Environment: real
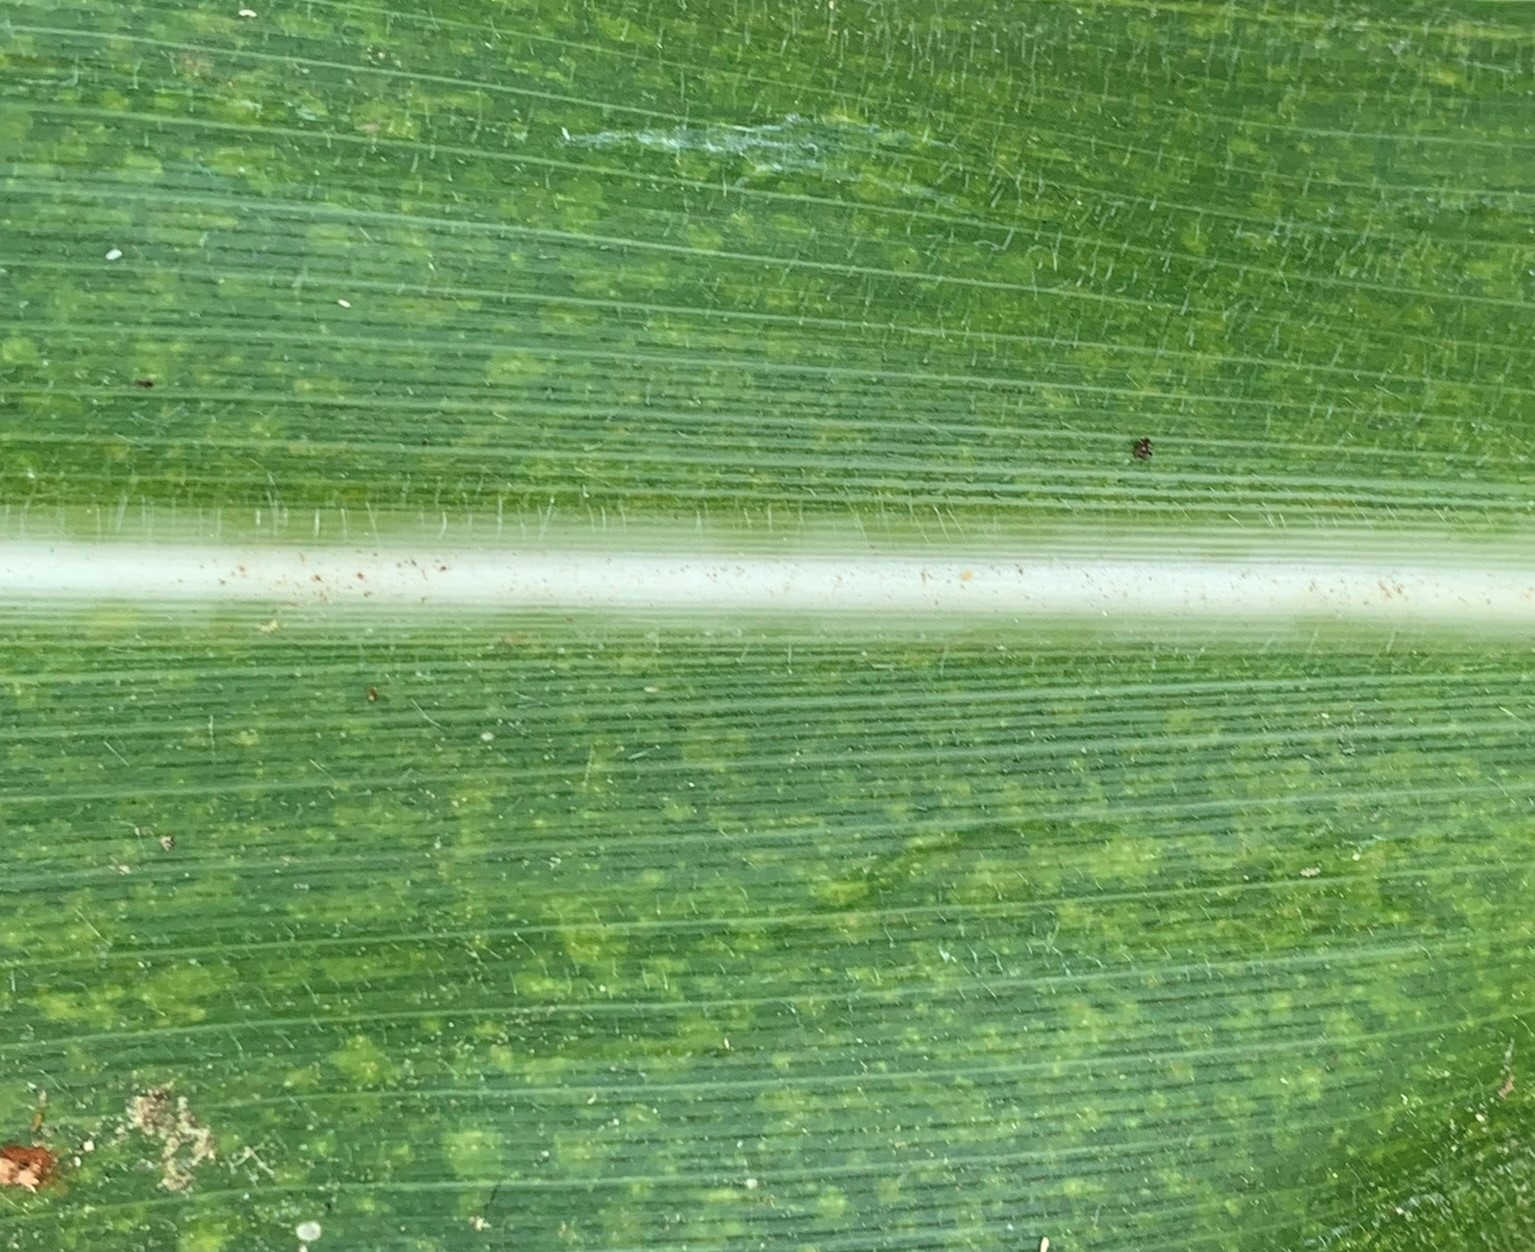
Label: lethal_necrosis